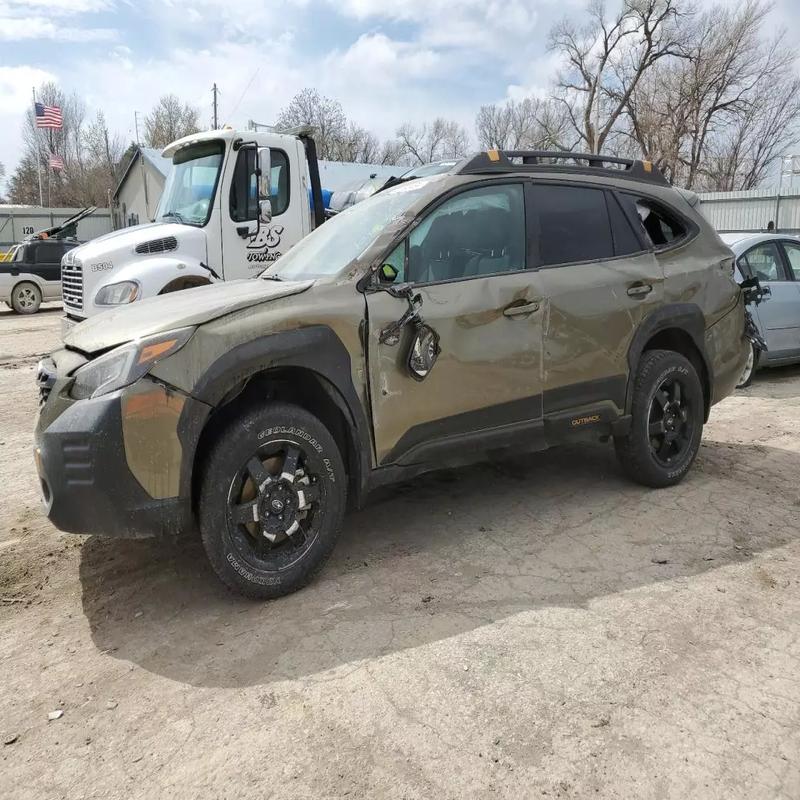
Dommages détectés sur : aile avant gauche, porte avant gauche, porte arrière gauche, aile arrière gauche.
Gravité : mineur